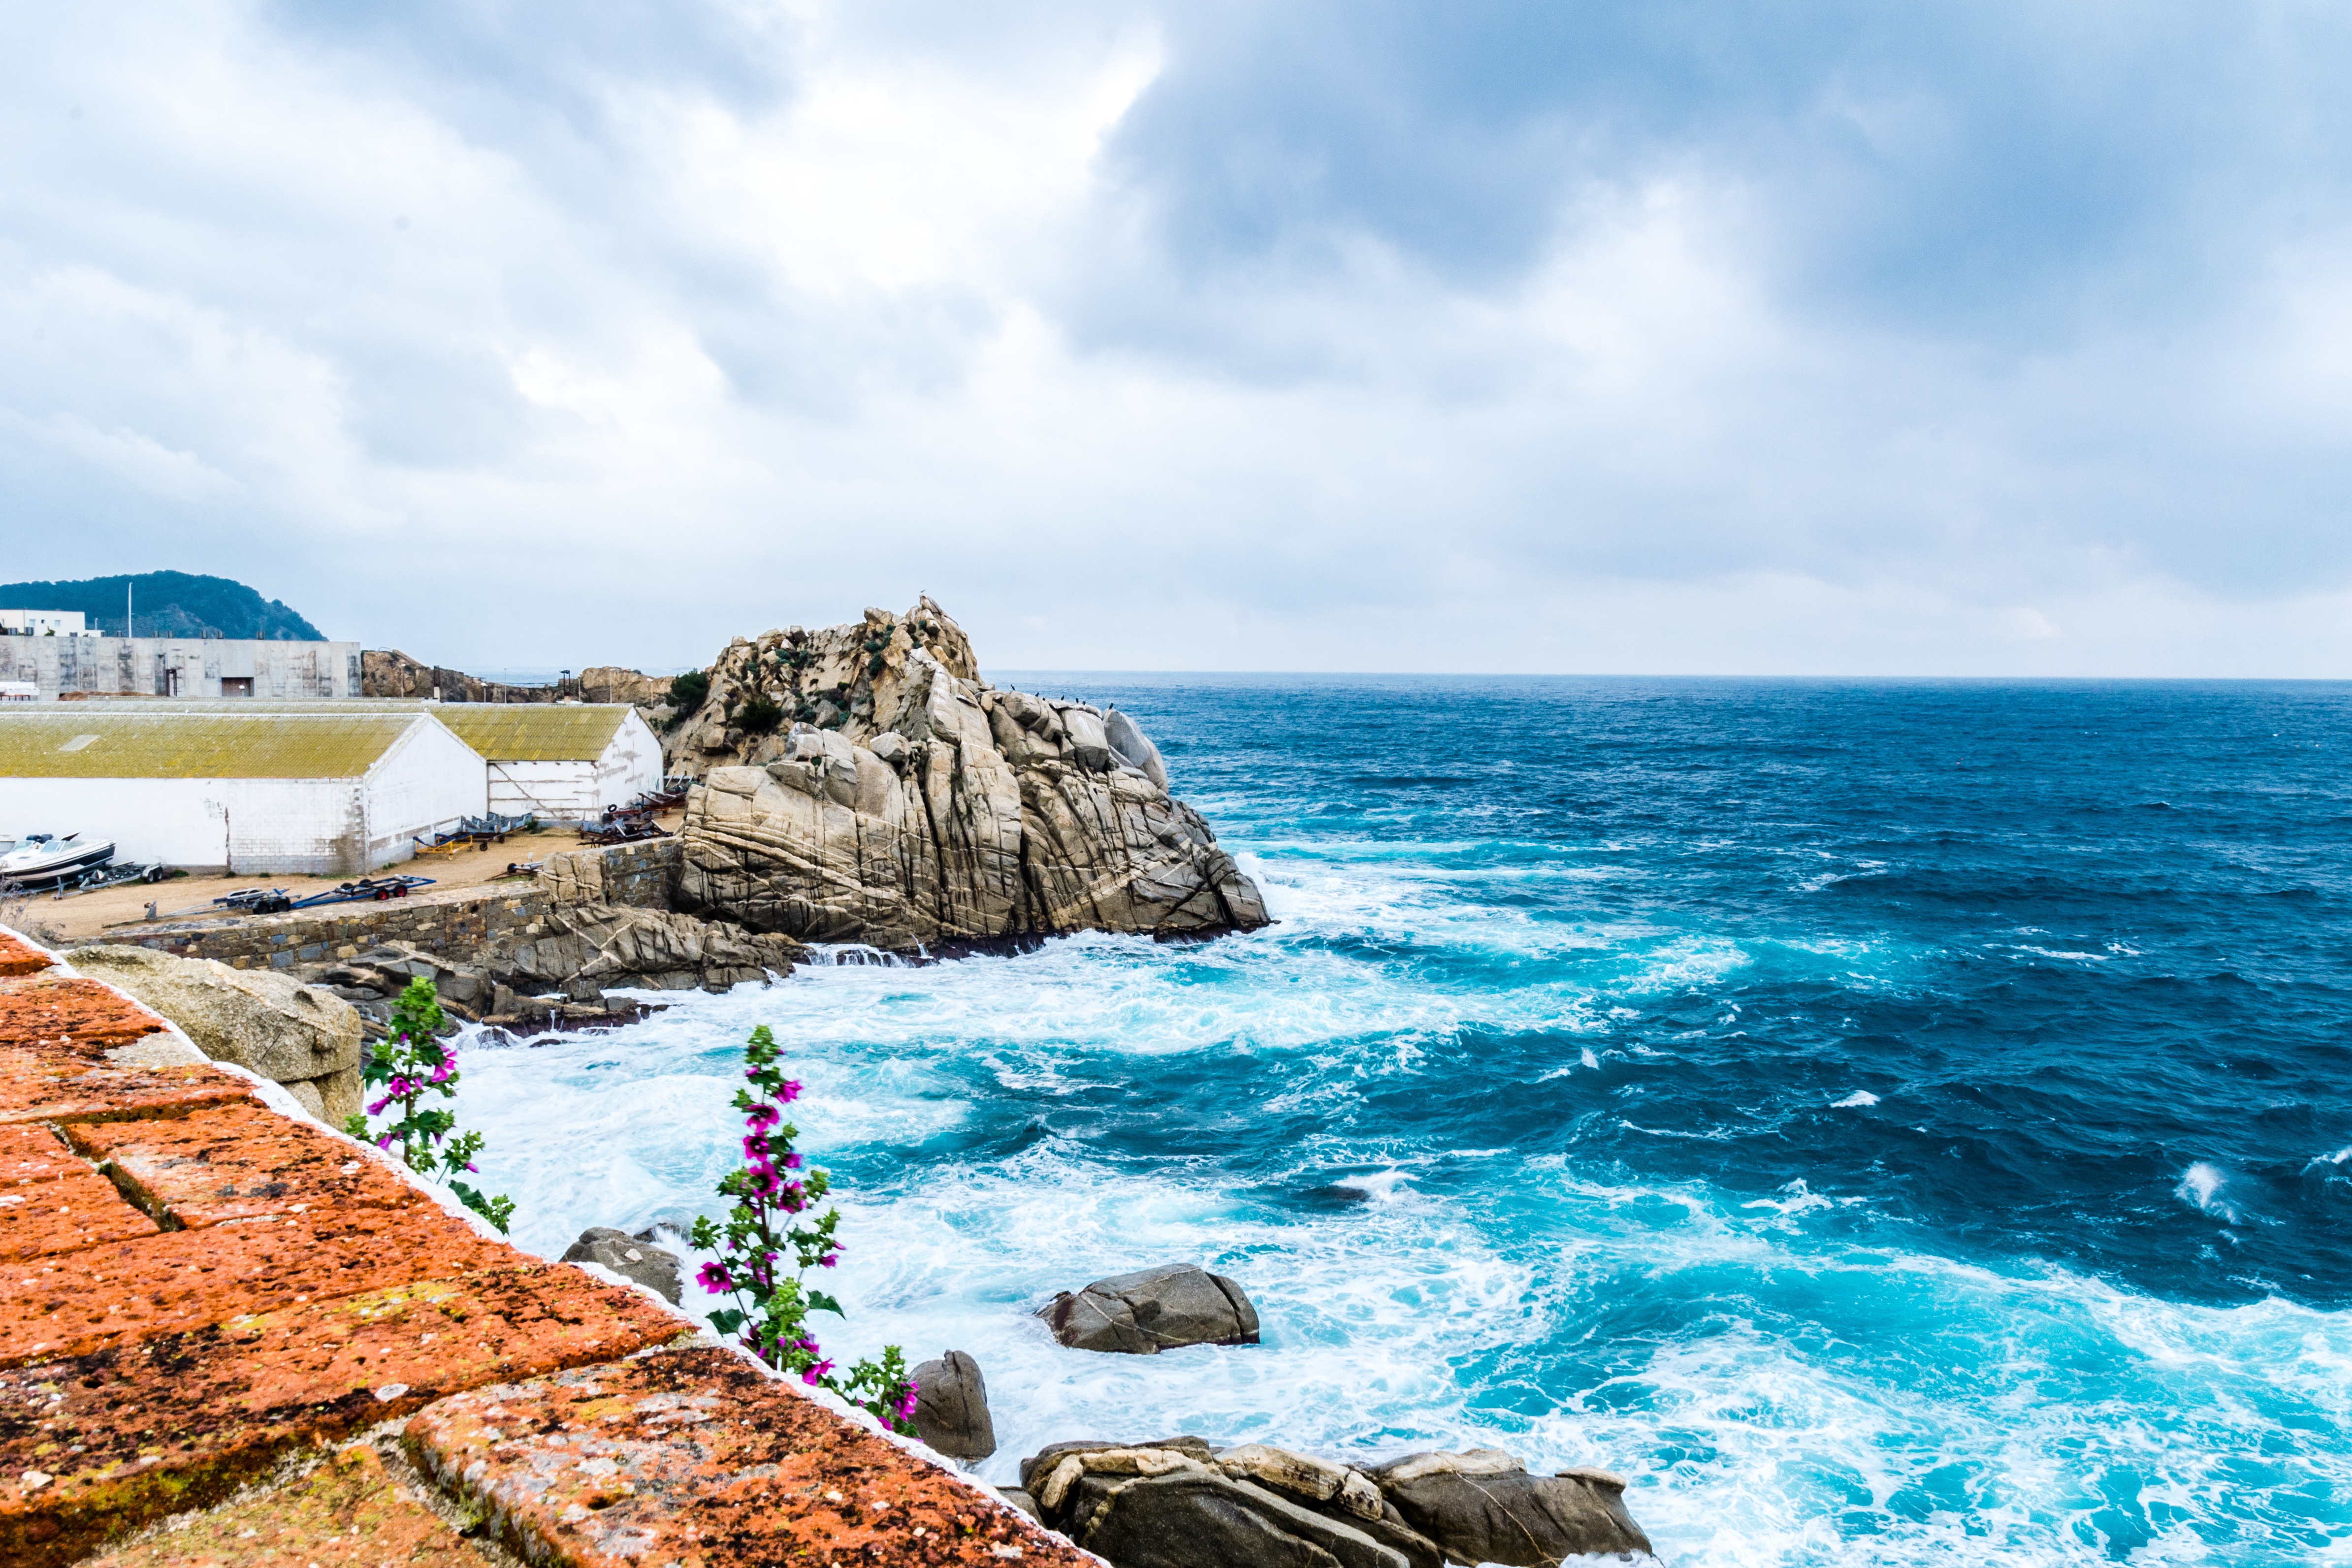
beach, sea, coast, water, sand, rock, ocean, horizon, shore, wave, vacation, cliff, cove, tower, bay, island, terrain, body of water, cape, islet, wind wave